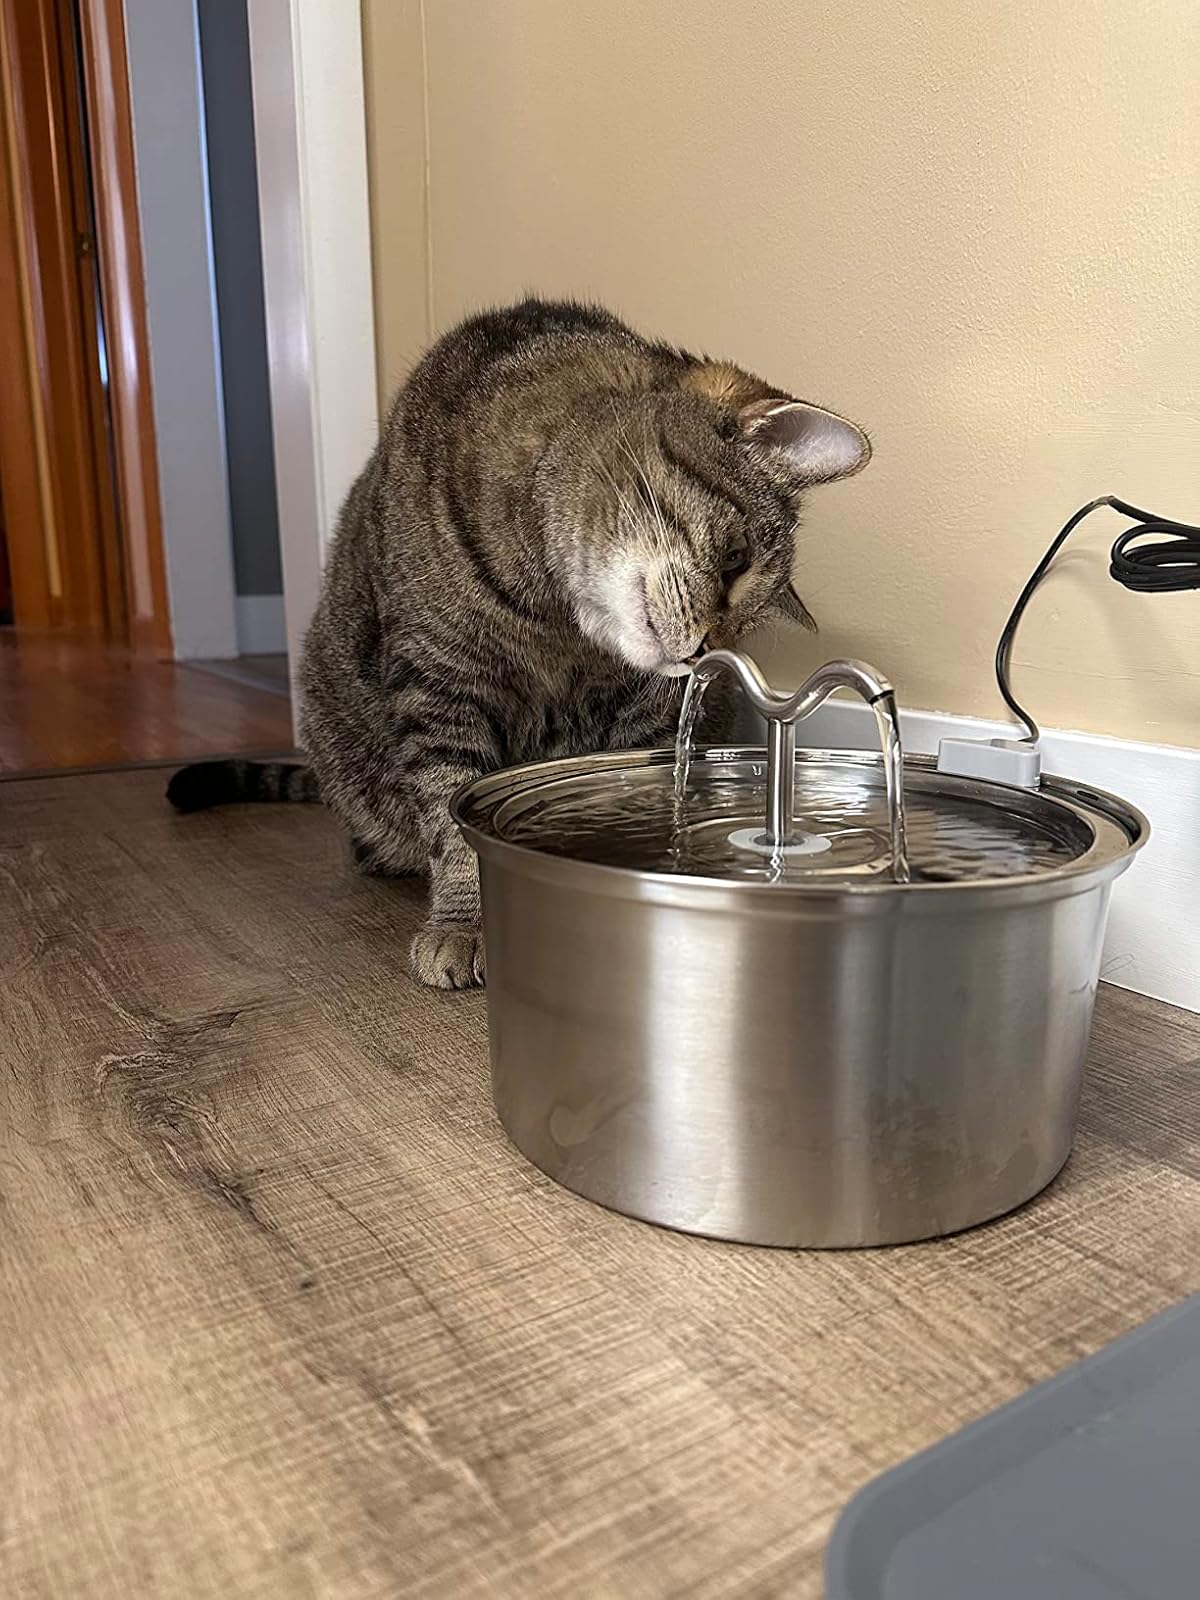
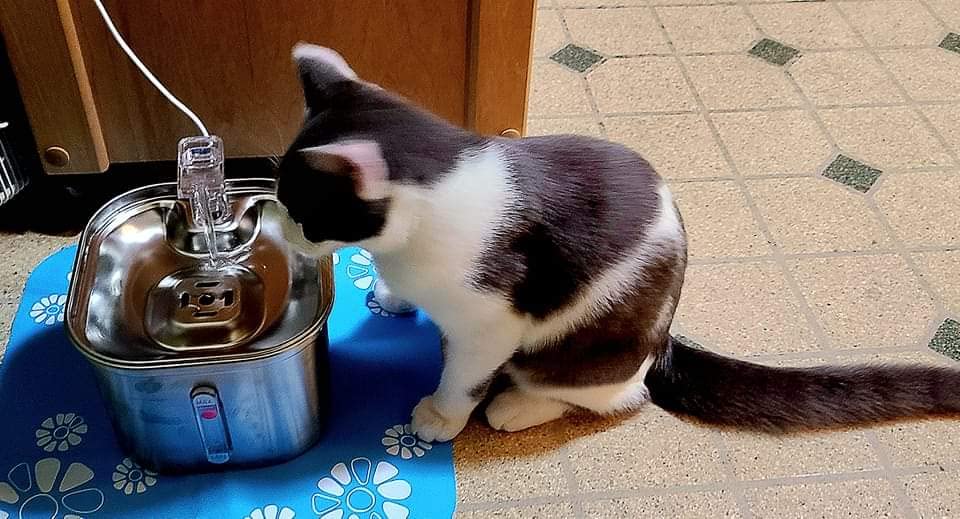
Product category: items_bowl
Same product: no